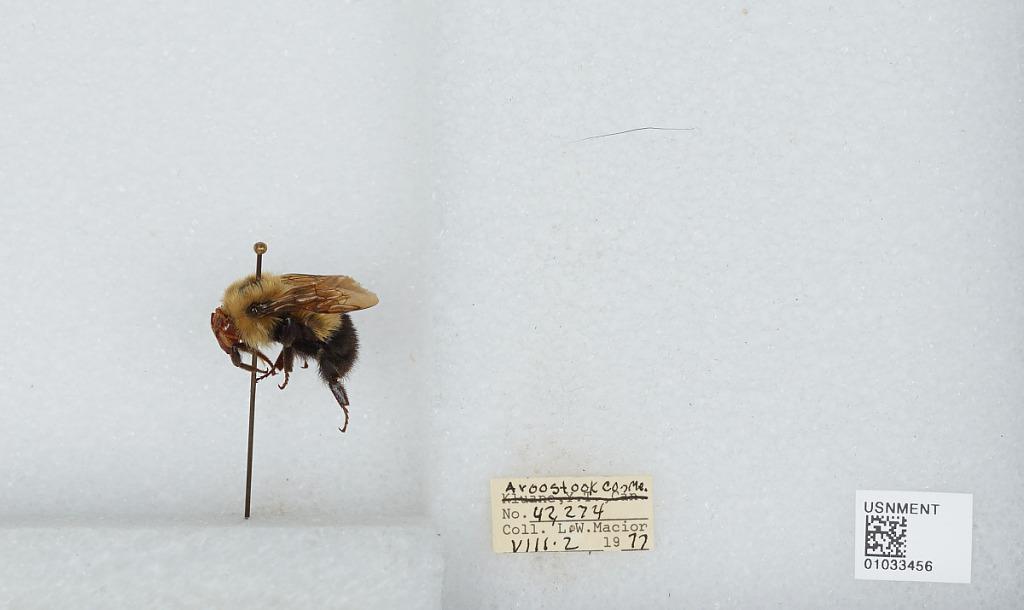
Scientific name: Bombus (Pyrobombus) vagans vagans Smith
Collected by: L. Macior
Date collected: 1977-8-2
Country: United States
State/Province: Maine
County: Aroostook
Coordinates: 46.65, -68.58